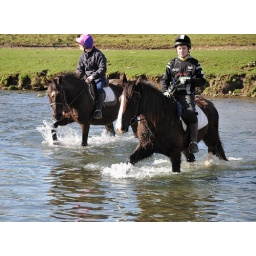
Couple of horse riders crossing the Ewenny river near the Ogmore Stepping Stones in South Wales.